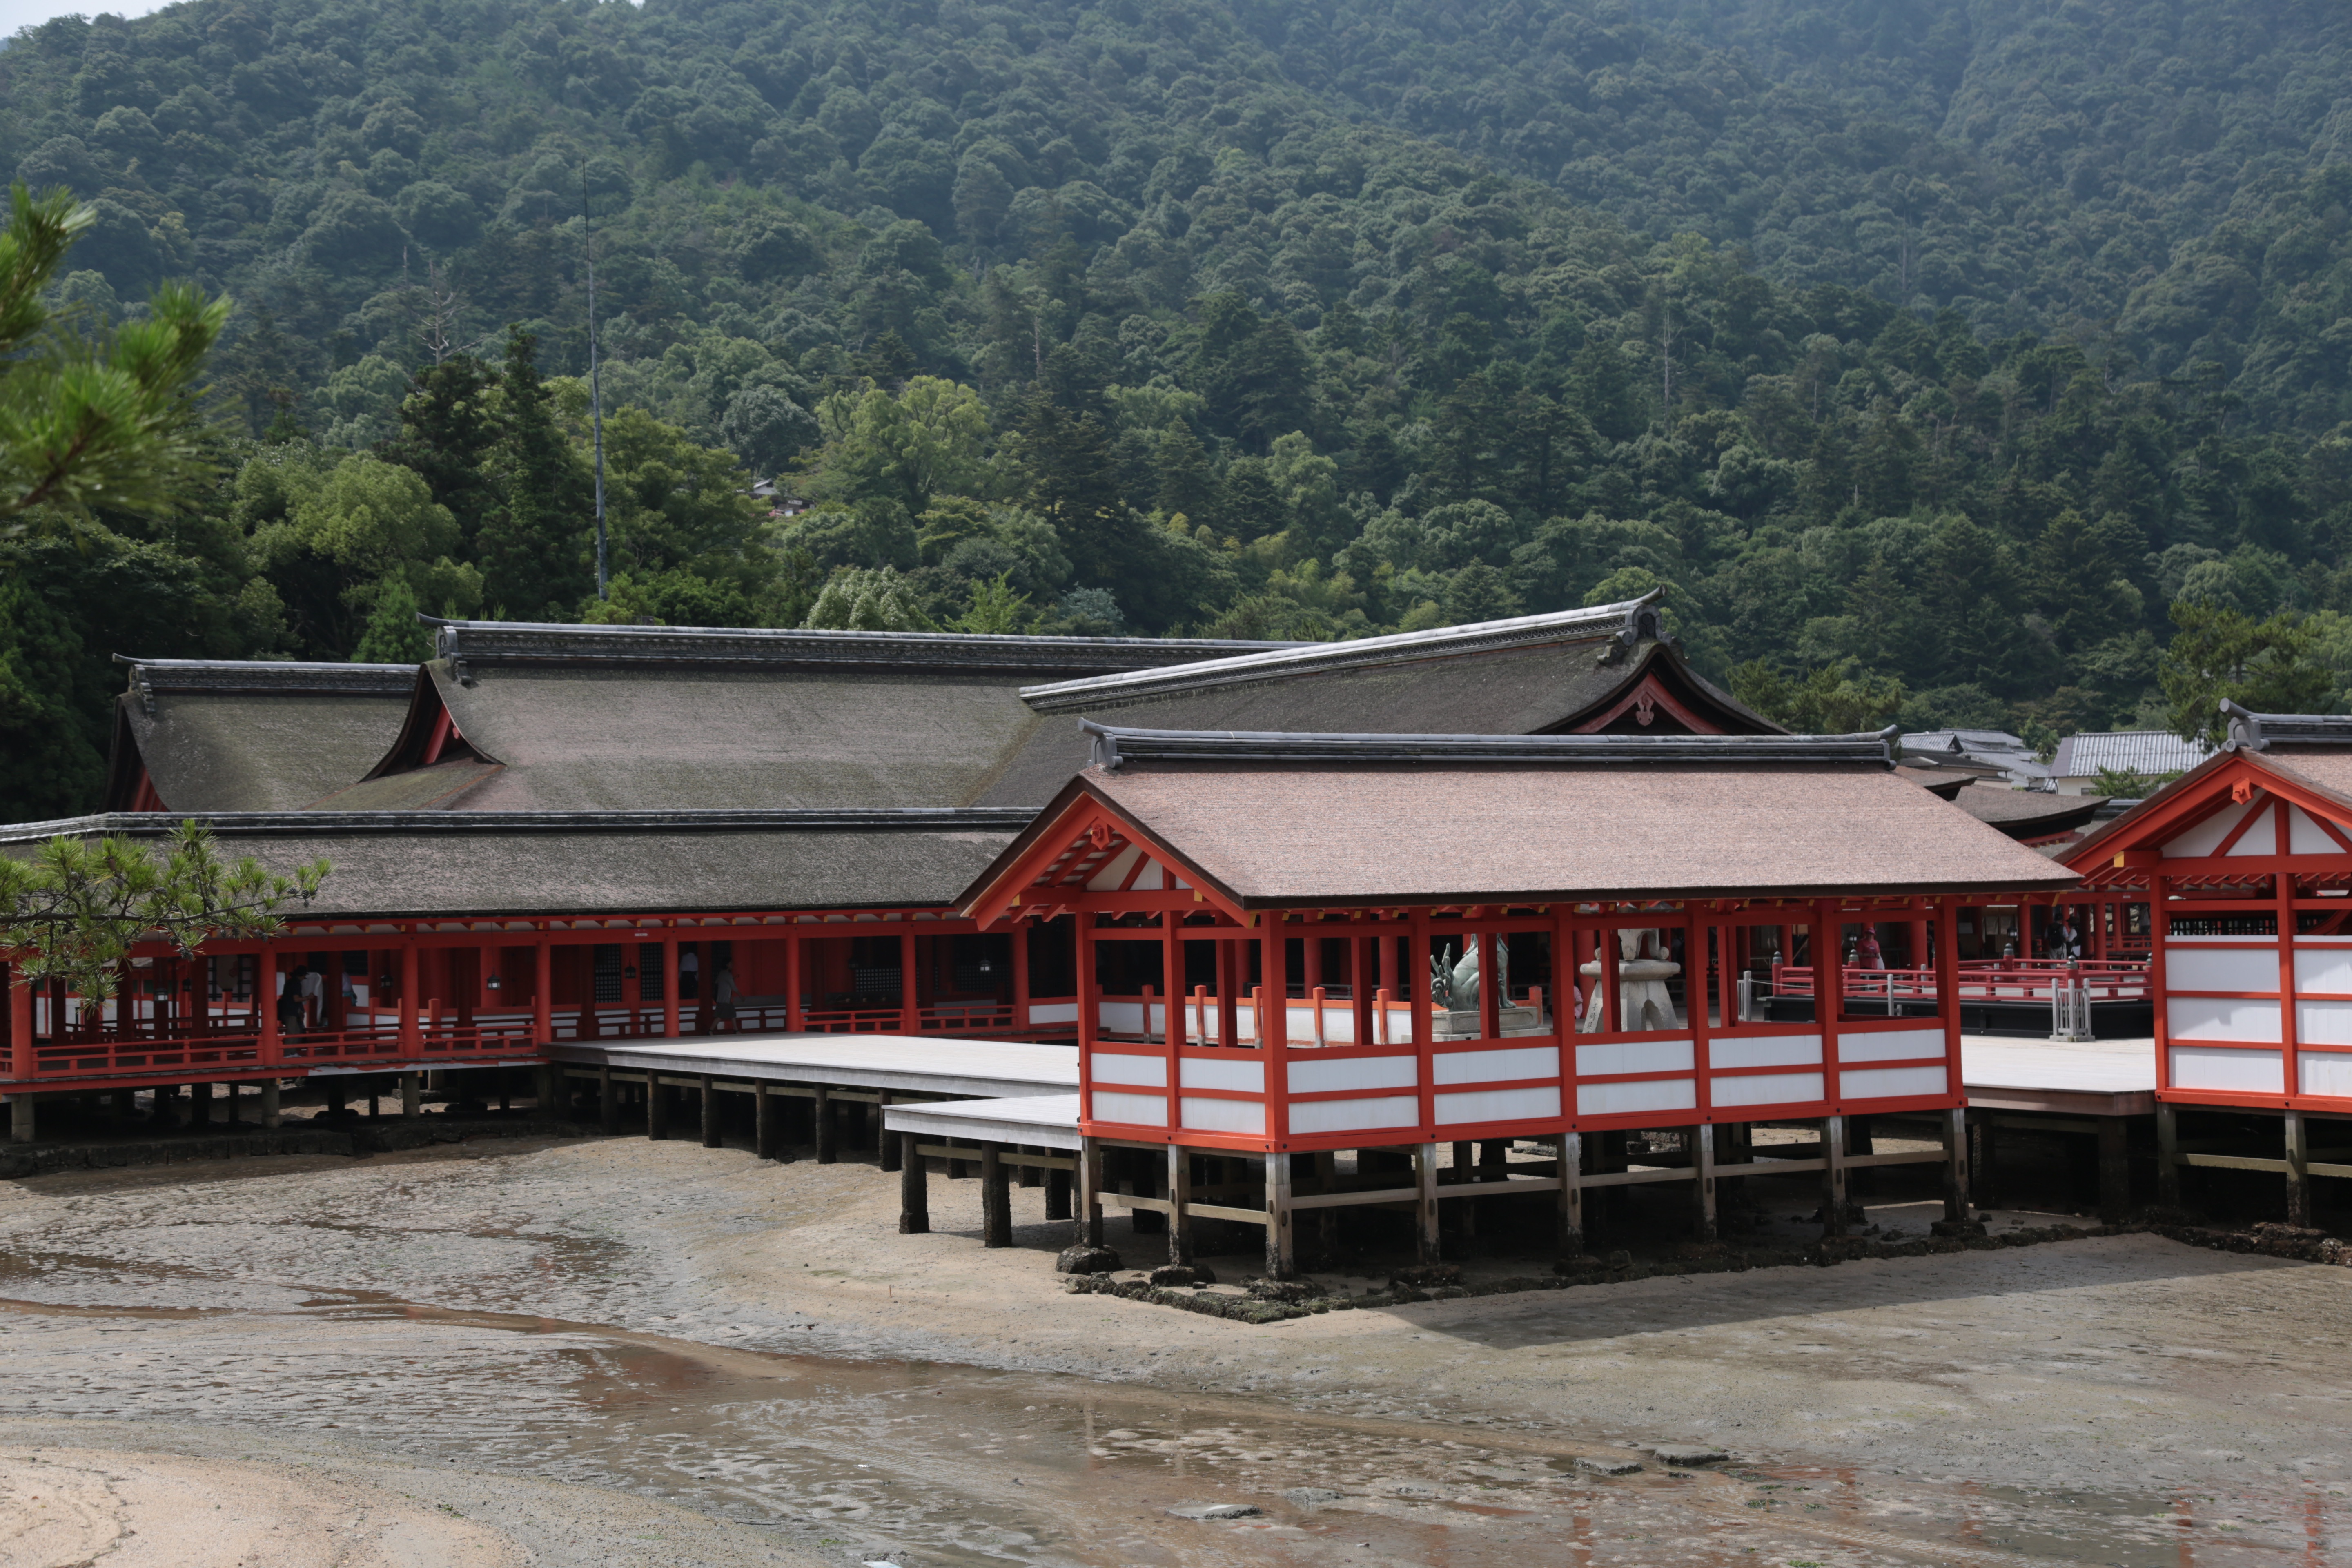
town, hut, shrine, hiroshima, miyajima